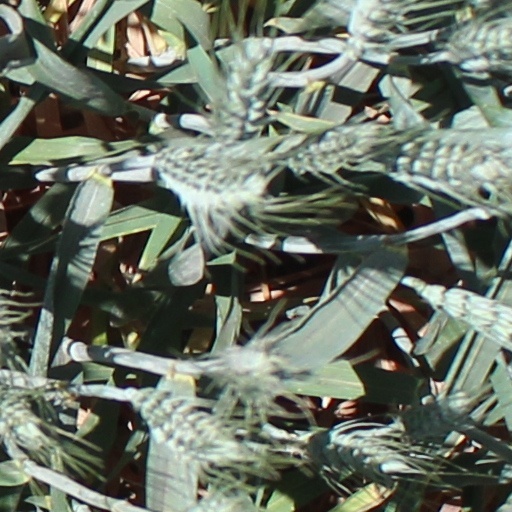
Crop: wheat